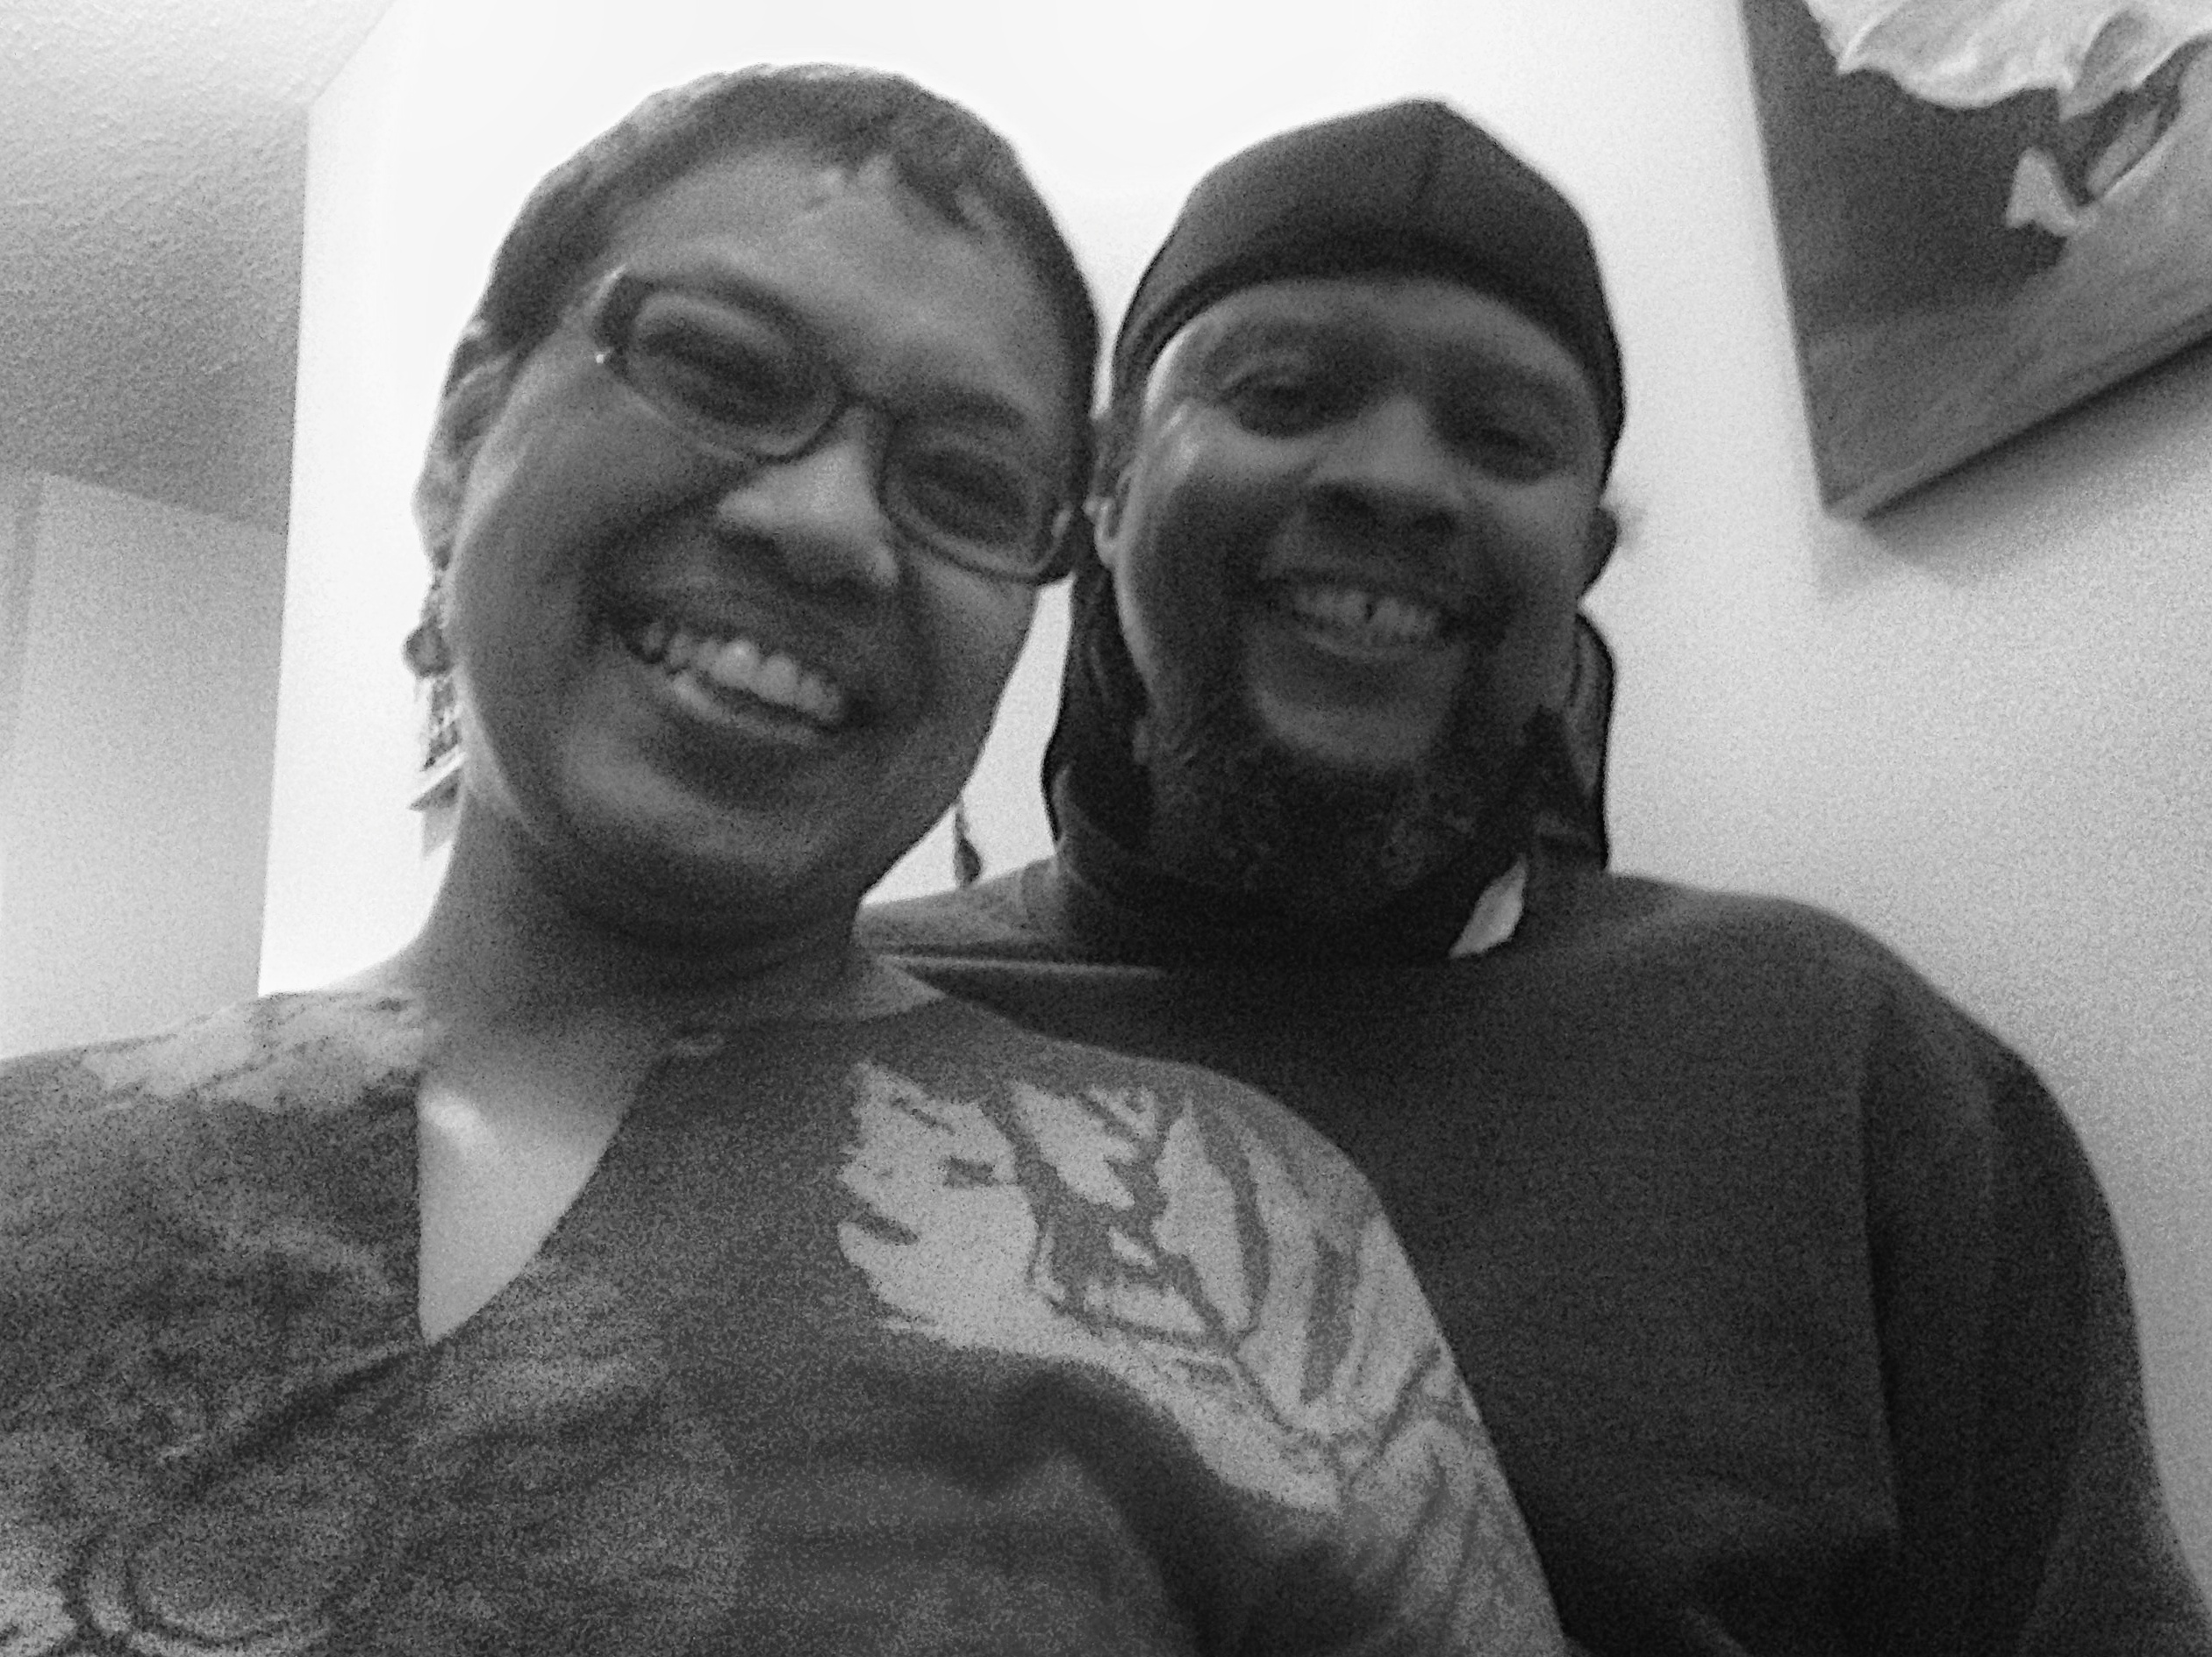
man, person, black and white, people, white, photography, male, portrait, black, monochrome, smile, glasses, head, photograph, image, emotion, monochrome photography, facial hair